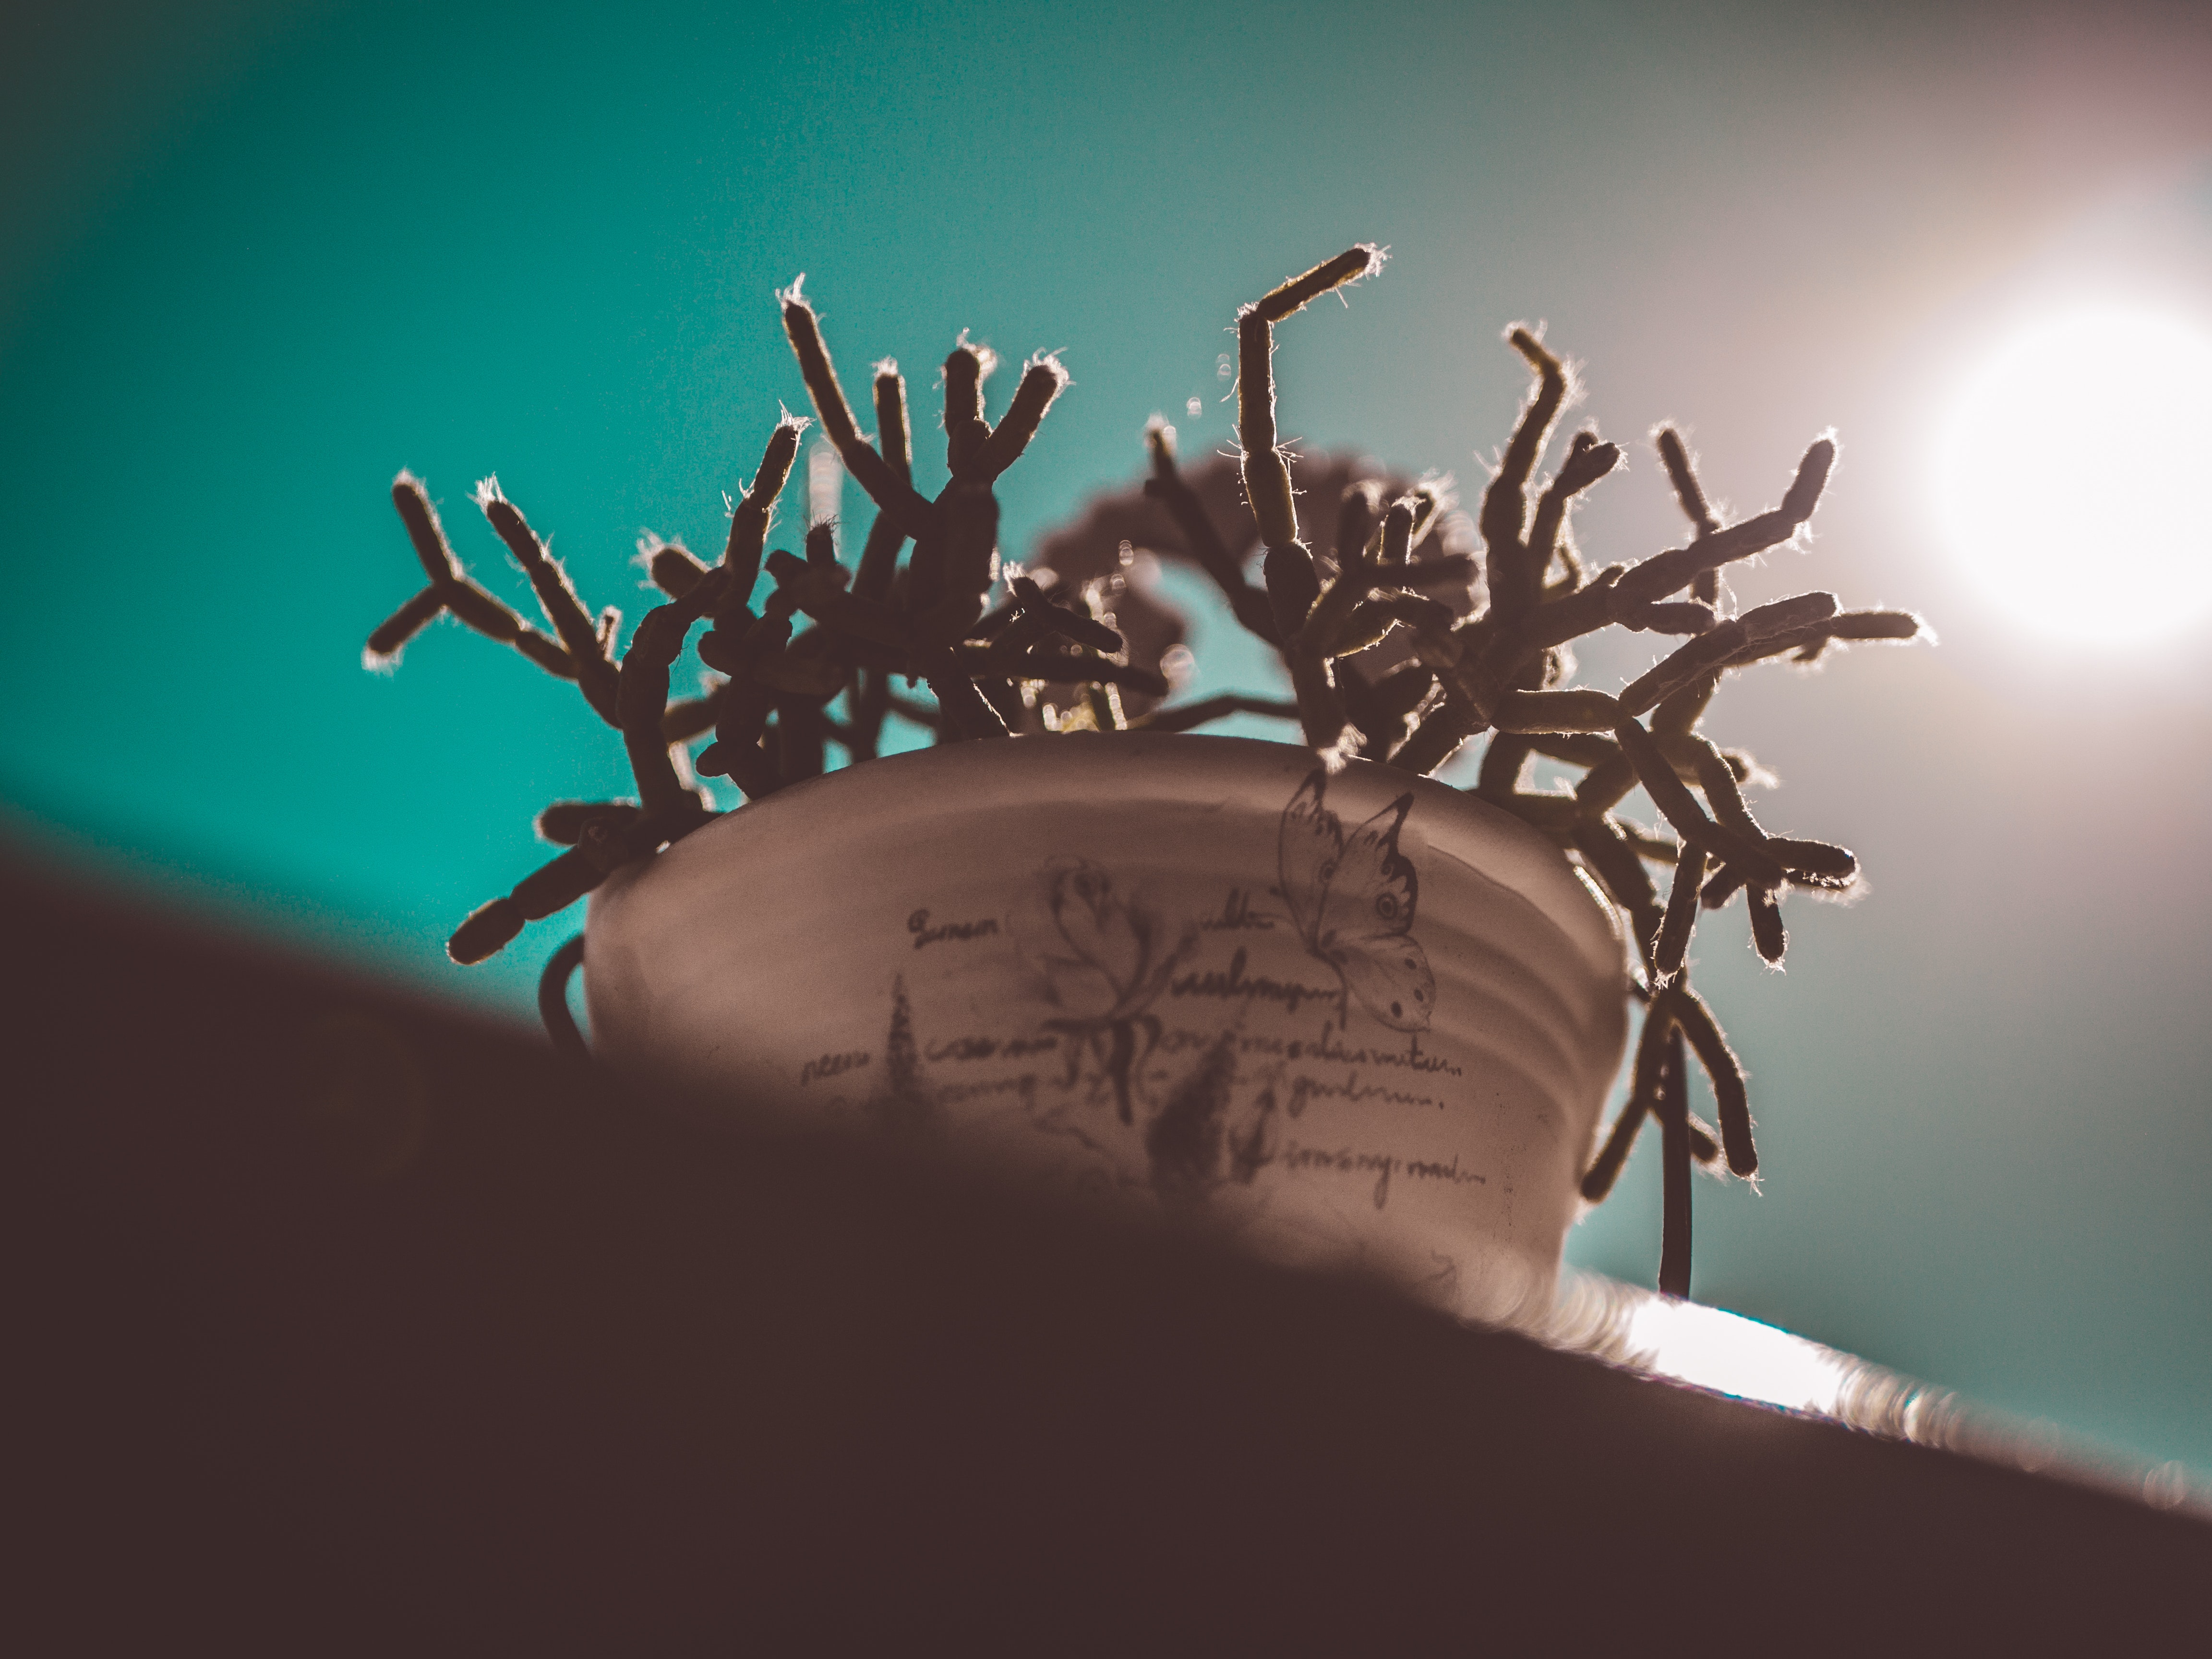
blue, green, turquoise, branch, sky, tree, organism, still life photography, font, photography, plant, winter, hand, illustration, stock photography, macro photography, art, shadow, twig